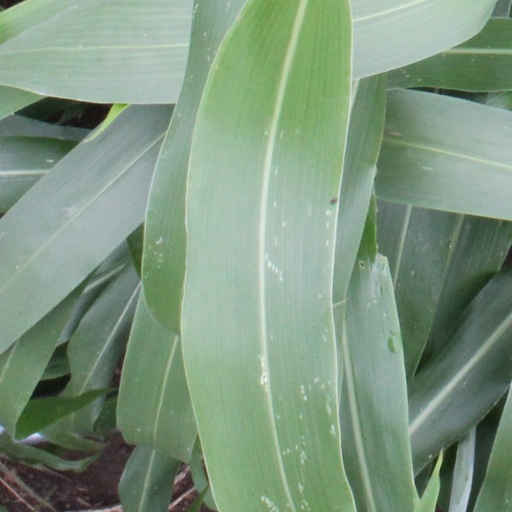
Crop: sorghum